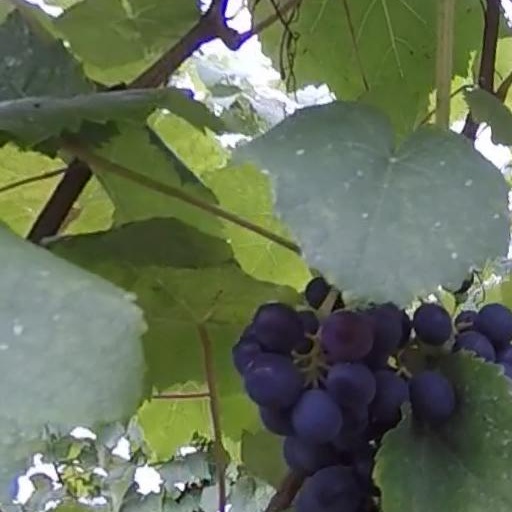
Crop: grape